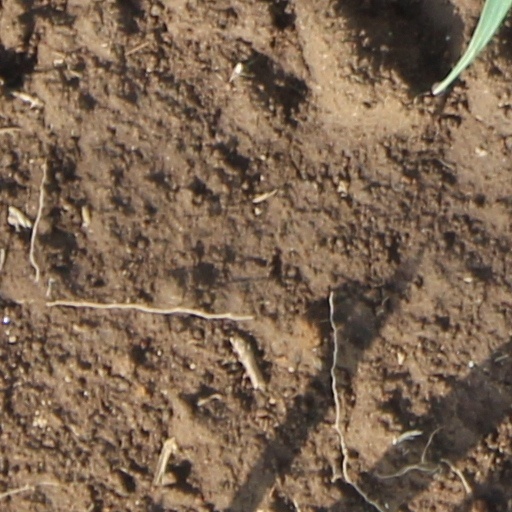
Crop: wheat